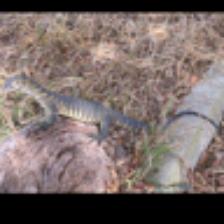
Label: NonHuman